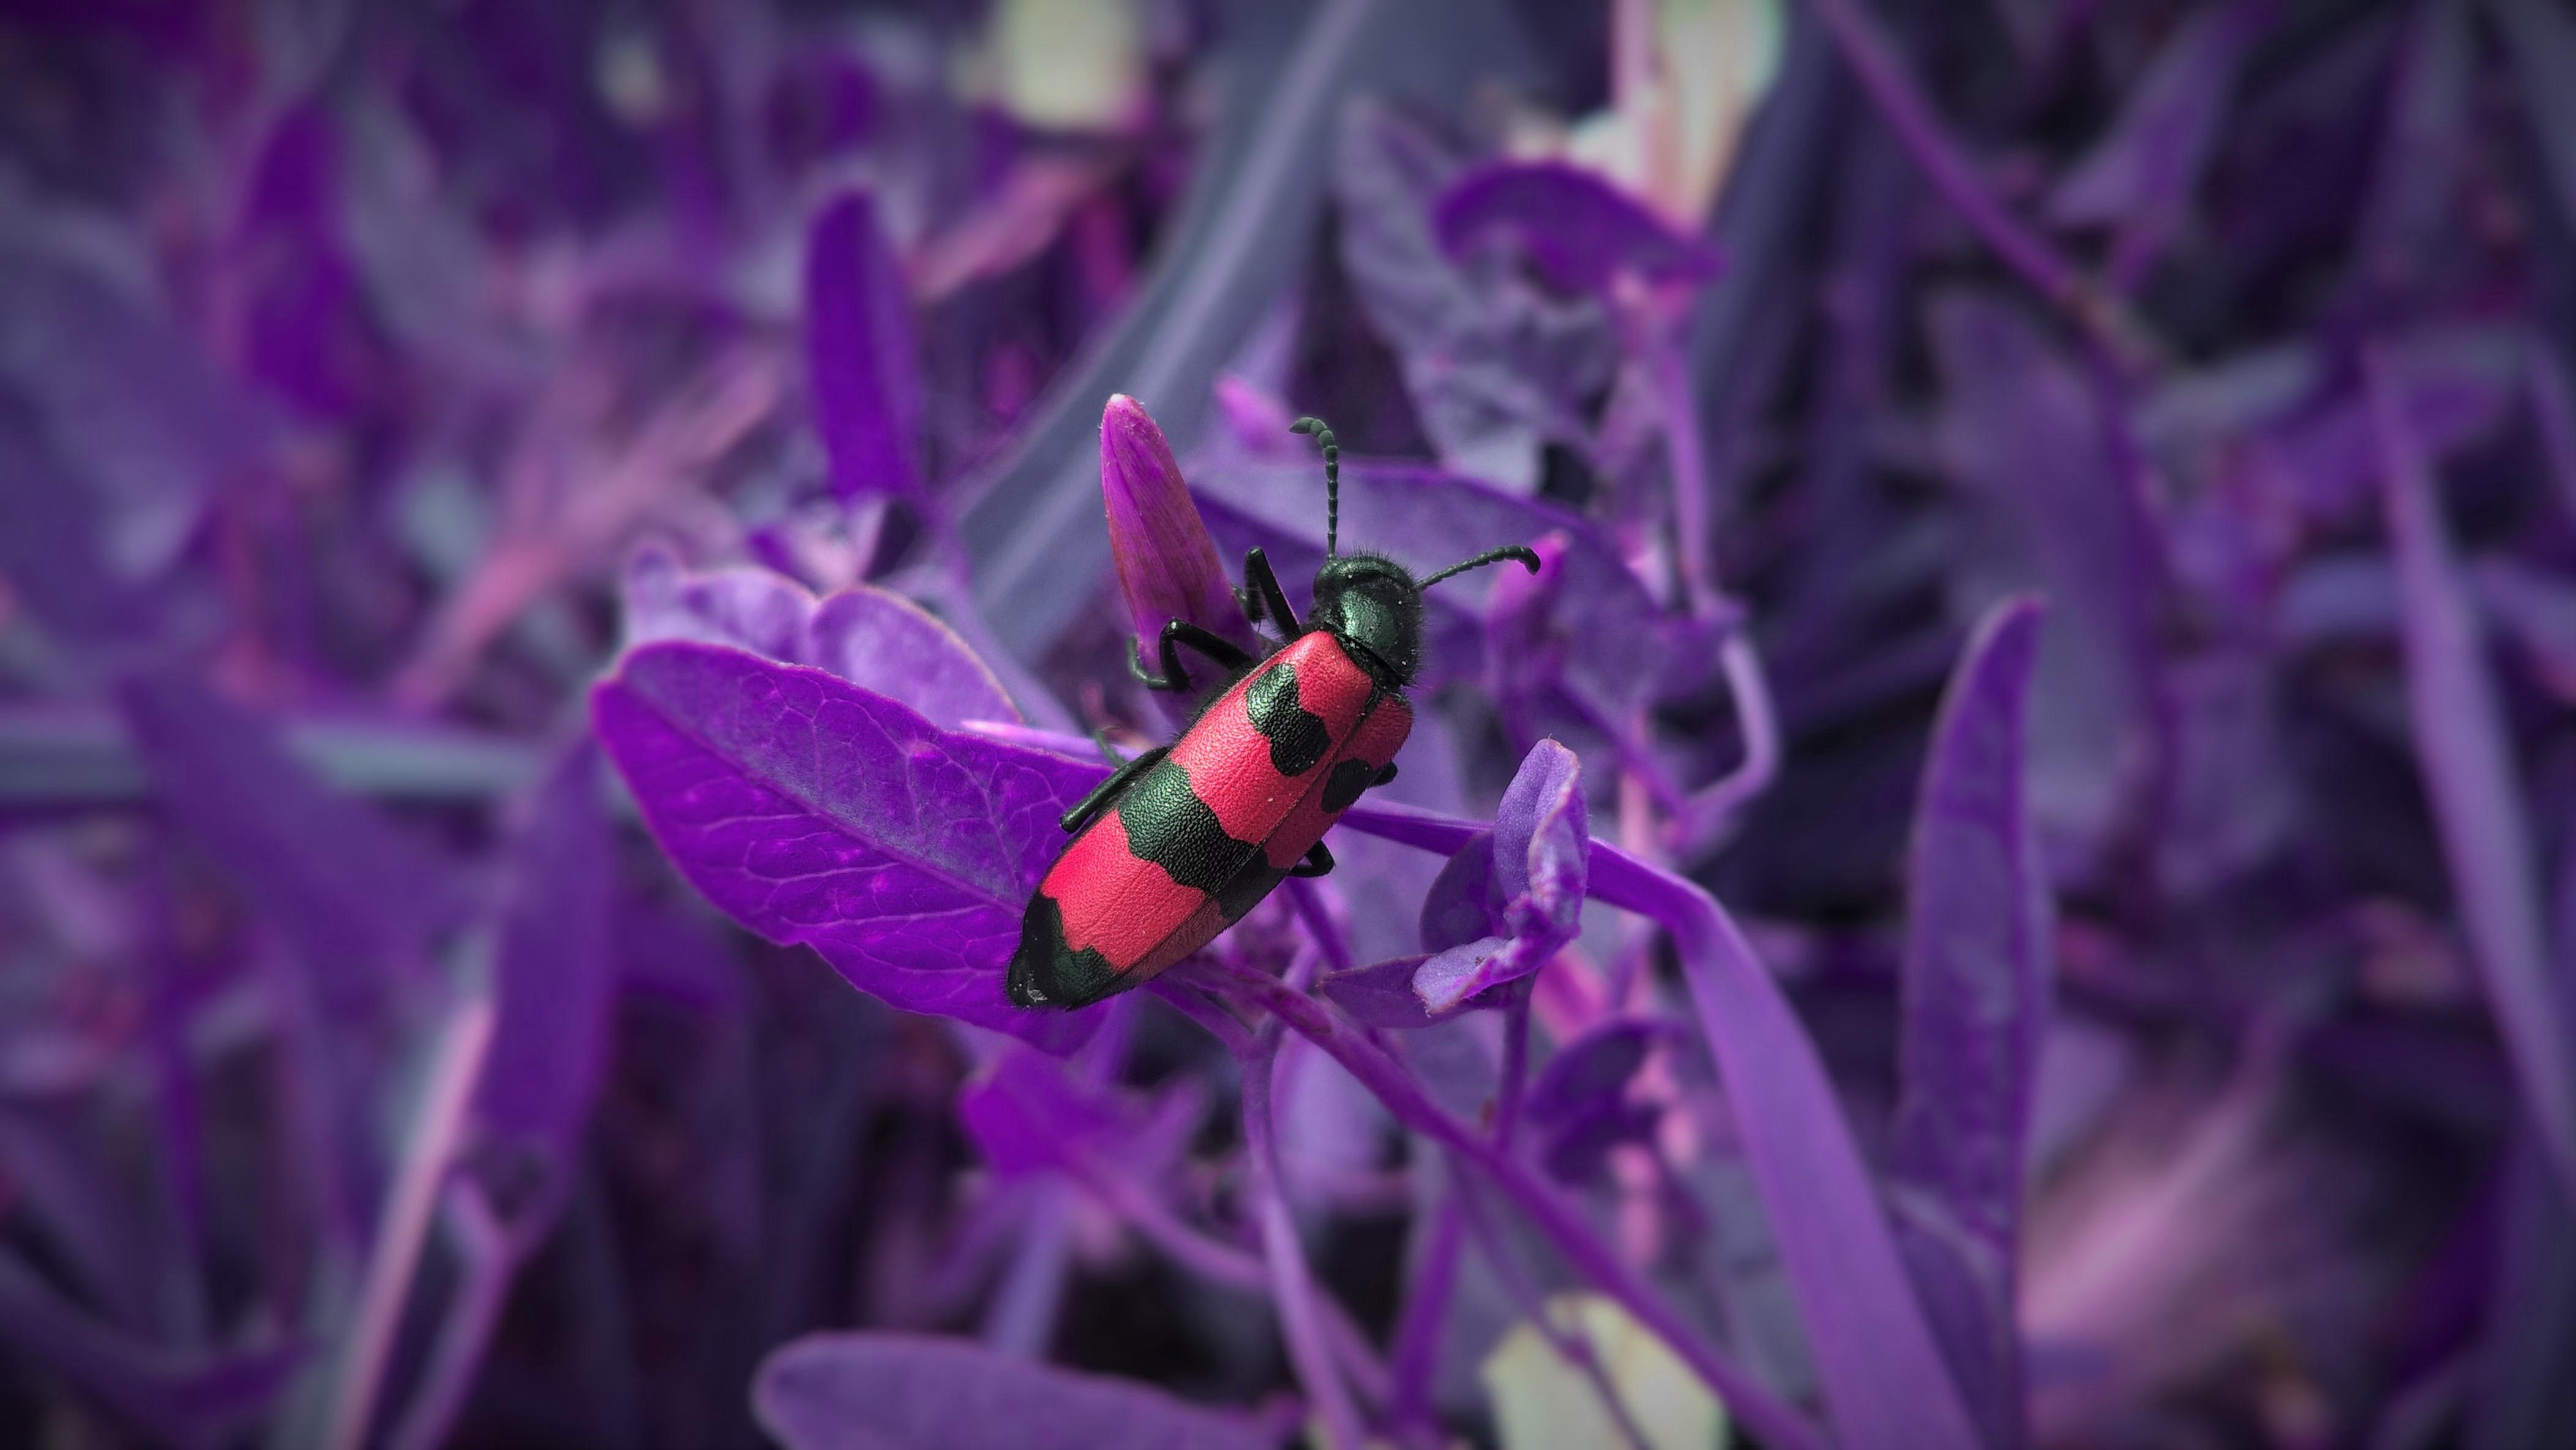
nature, plant, photography, flower, purple, petal, pollen, insect, bug, butterfly, pink, flora, fauna, invertebrate, wildflower, close up, bee, nectar, macro photography, pollinator, membrane winged insect, moths and butterflies